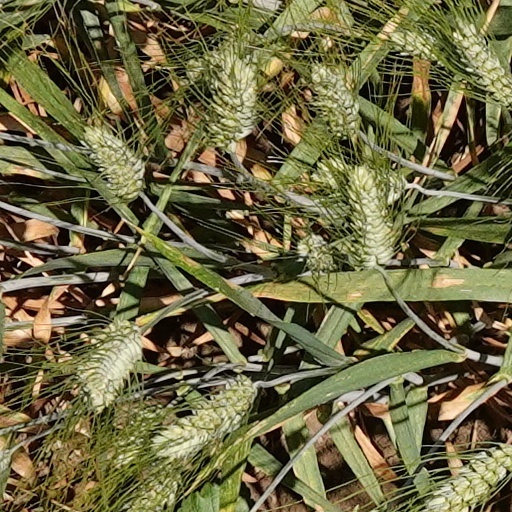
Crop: wheat